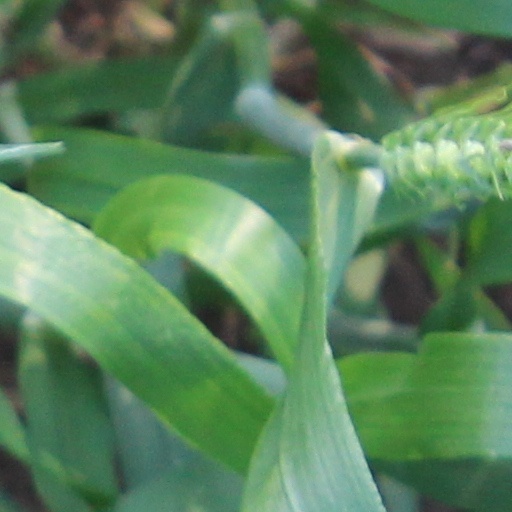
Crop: wheat